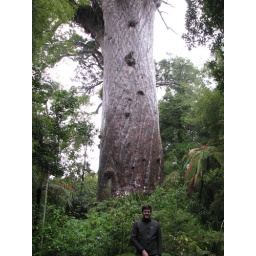
It's the biggest Kauri tree in the world. It holds the sky up above the earth. You're welcome.